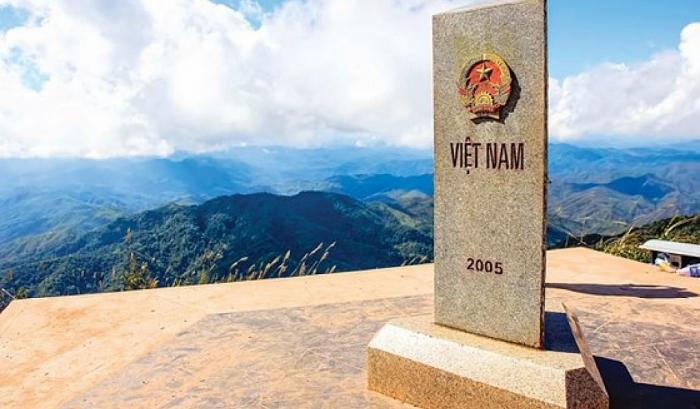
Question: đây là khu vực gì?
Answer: đây là một điểm đánh dấu mốc biên giới giữa các nước